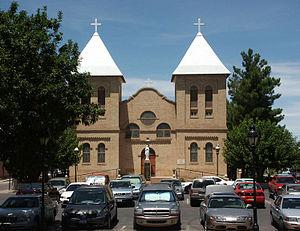
La basilique San Albino, autrefois connue sous le nom église San Albino, est une église située à Mesilla, au Nouveau-Mexique, et faisant partie du diocèse de Las Cruces.
La ville de Mesilla est située dans le comté de Doña Ana, dans l’État du Nouveau-Mexique, aux États-Unis. Sa population s’élevait à 2 180 habitants lors du recensement de 2010, estimée à 1 855 habitants en 2016. Mesilla fait partie de l’agglomération de Las Cruces, le siège du comté.